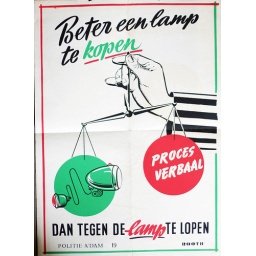
Beter een lamp te kopen (green)Dan tegen te lamp (red) te lopenBetter to by a light than to run the red light (get a ticket)